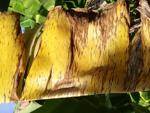
Label: xamthomonas